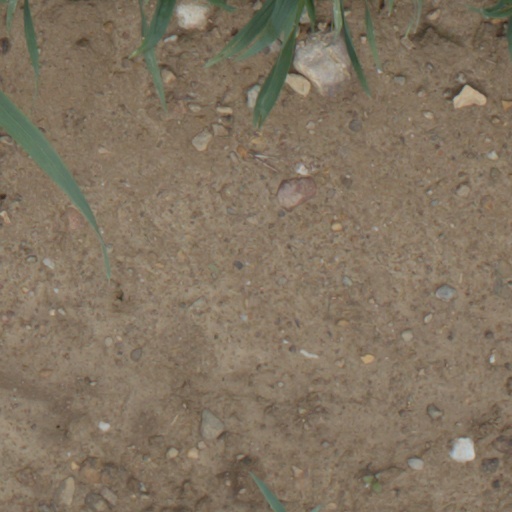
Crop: wheat